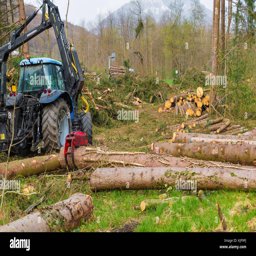
harvesting of trunks with a mechanical arm in a forest .